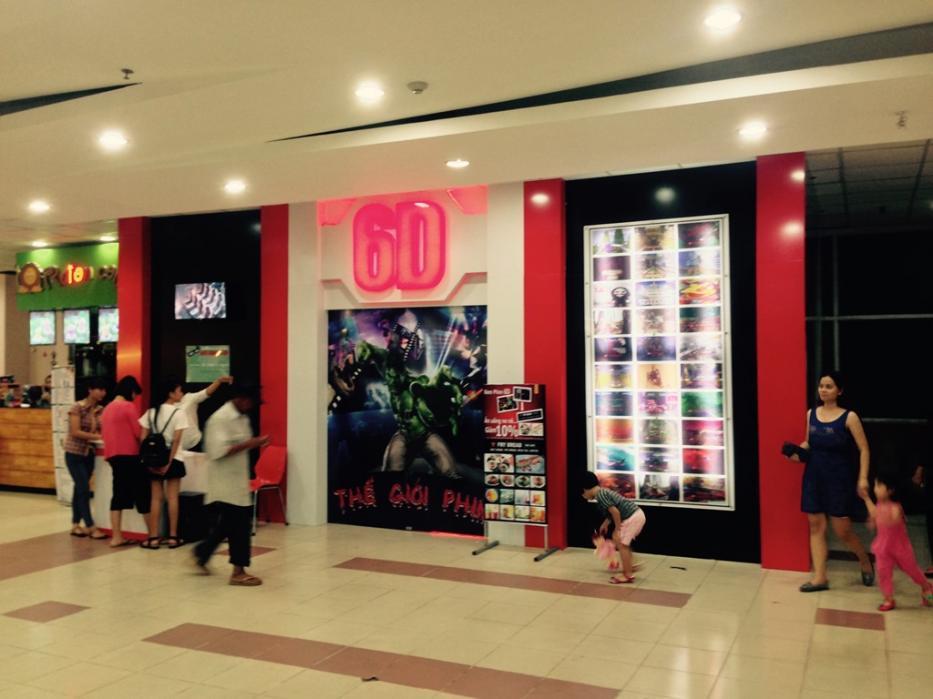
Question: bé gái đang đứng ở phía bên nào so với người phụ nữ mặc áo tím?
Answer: bé gái đang đứng ở phía bên tay trái so với người phụ nữ mặc áo tím